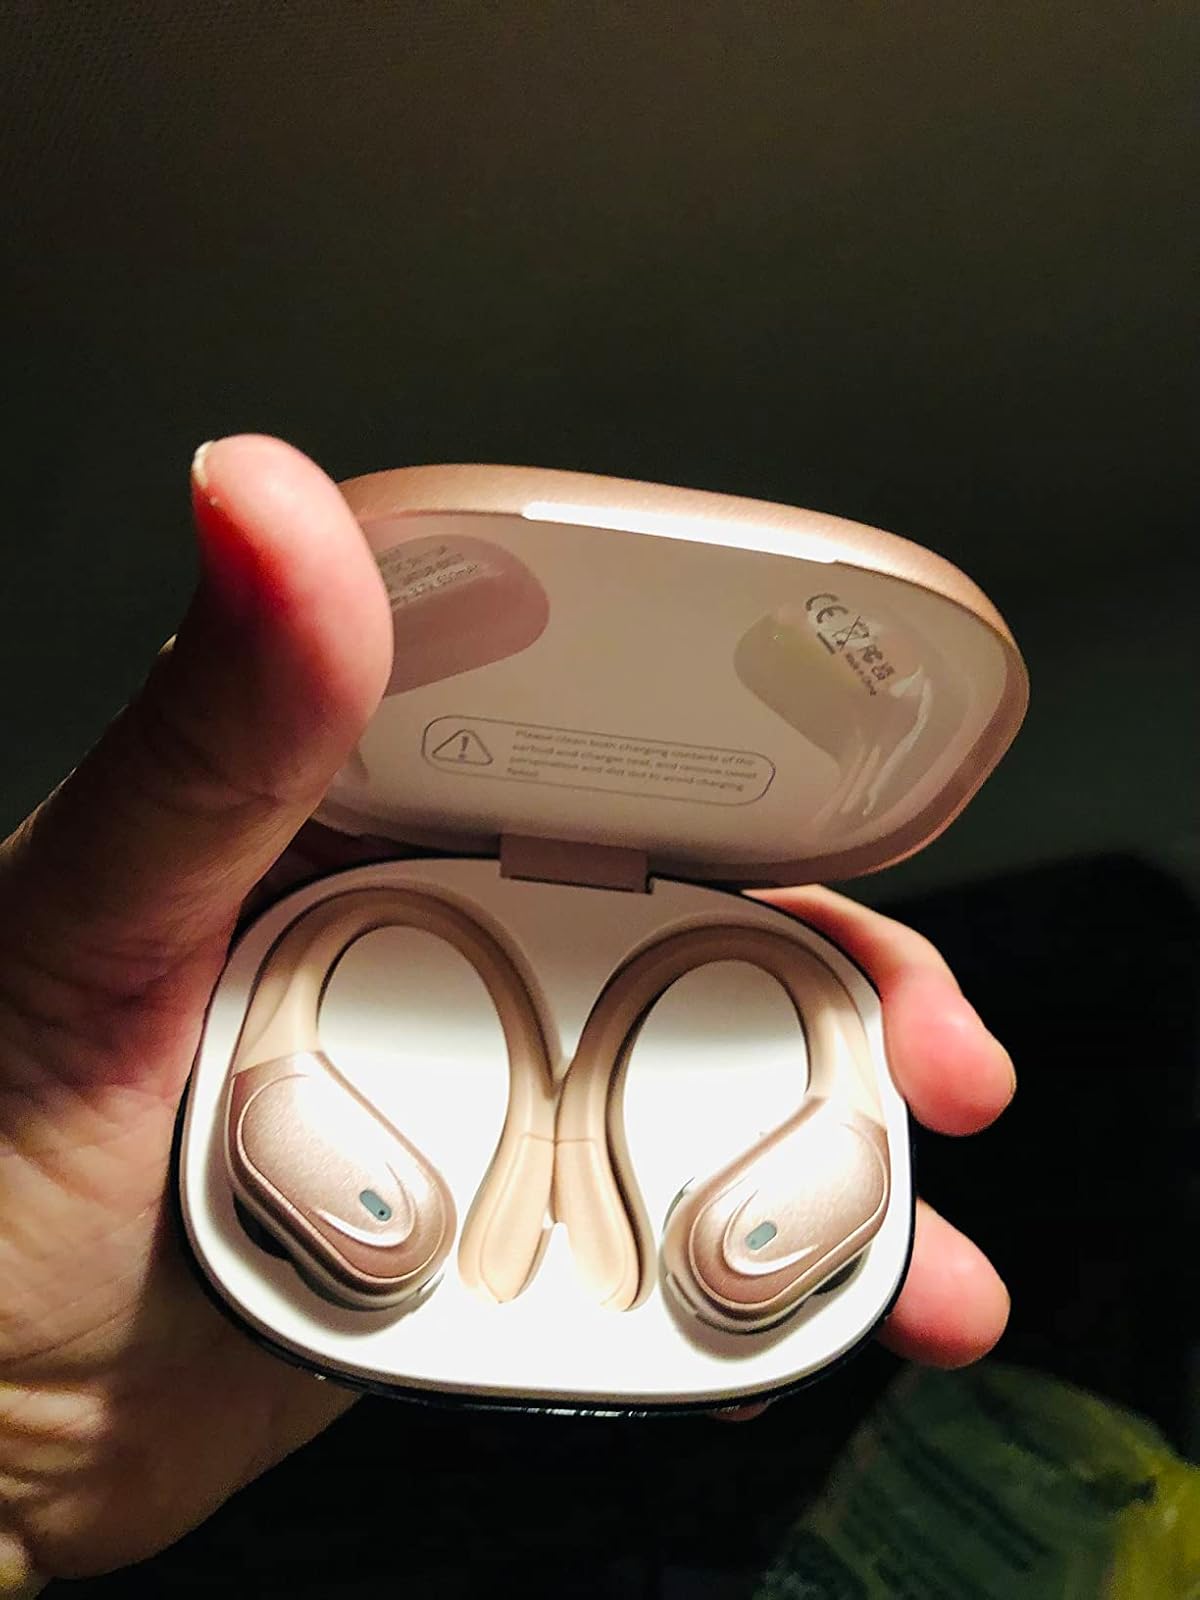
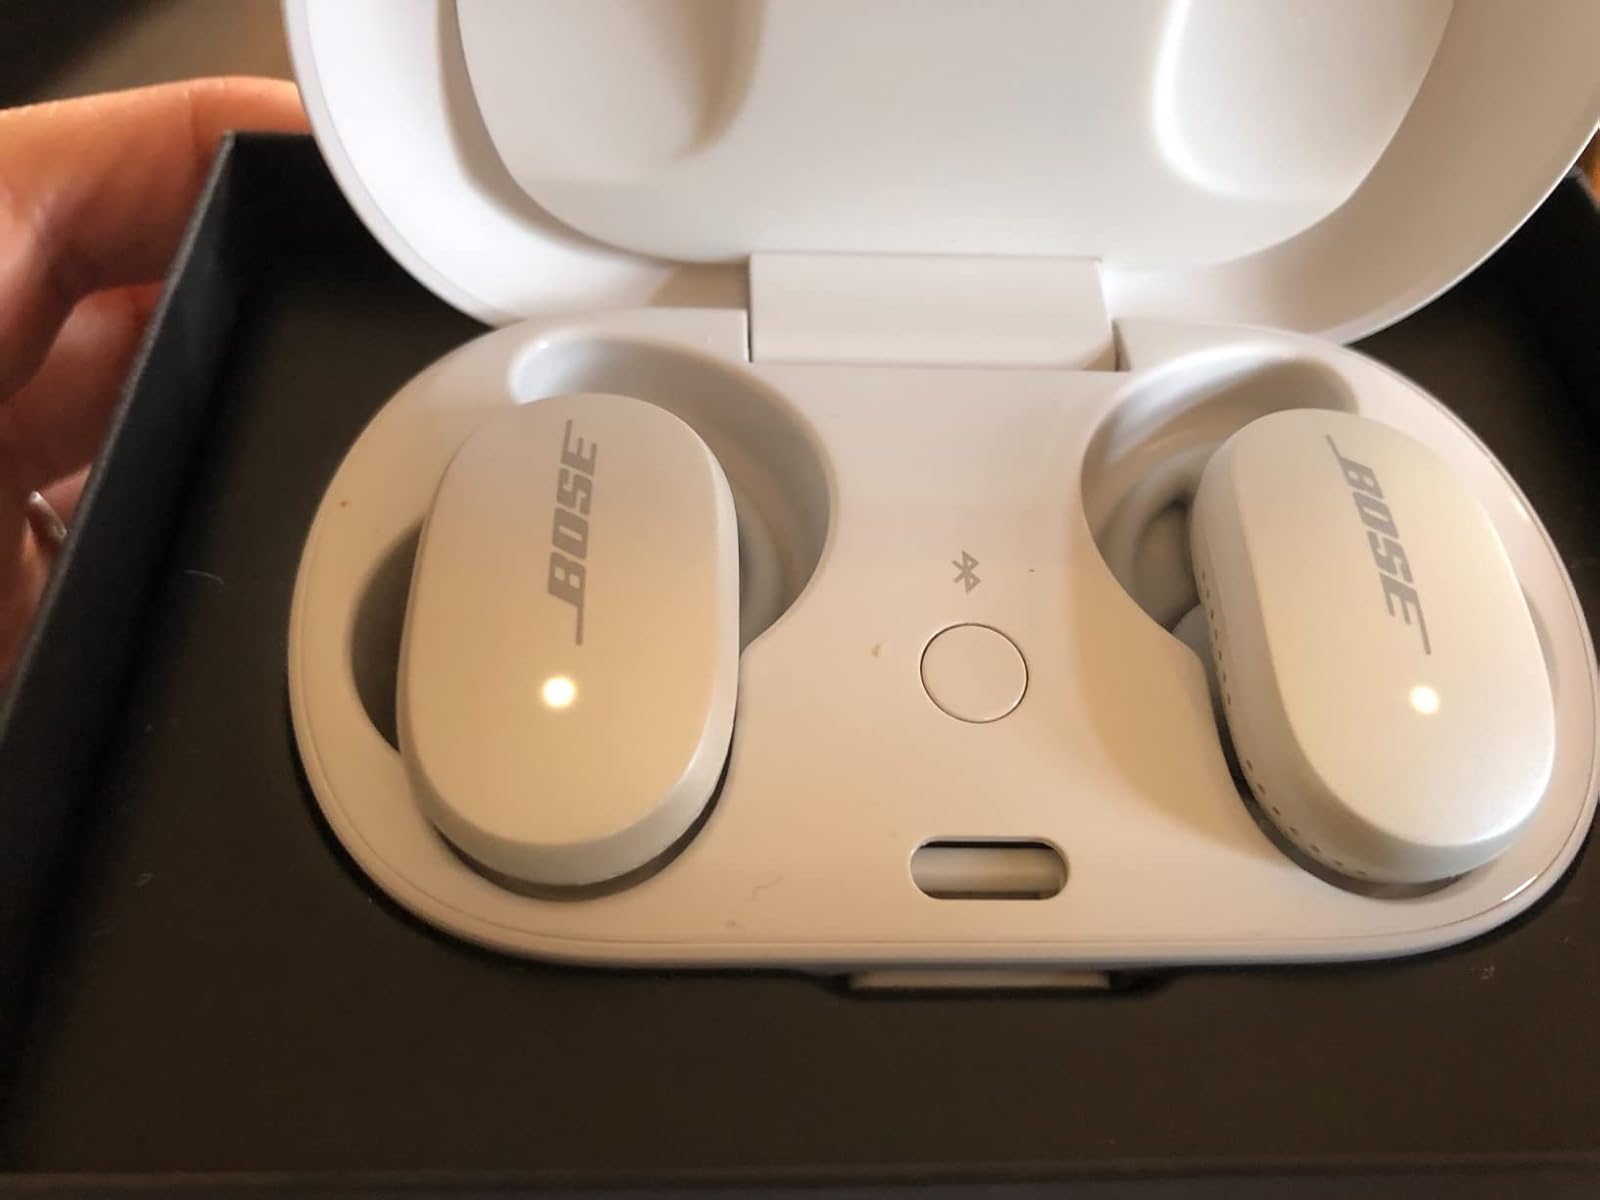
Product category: earbuds
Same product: no